81st Infantry Regiment (PA)

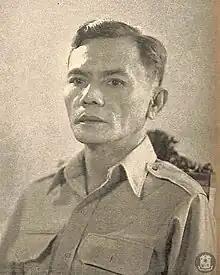
Lieutenant Colonel Ruperto Kangleon was the first commander of the regiment.

activated in August 1941 and fought in Mindanao during early stage of World War II. It was put under the command of 81st Infantry Division based in Cebu but was transferred to Leyte when 91st Infantry Division was ordered transferred to Luzon. Together with 93rd Infantry Regiment and Leyte Provisional Regiment, they formed the Samar-Leyte Brigade under Colonel Ben-Hur Chastaine.